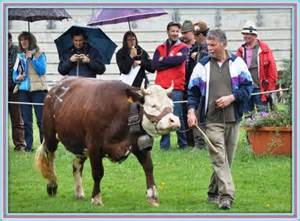
Label: cow